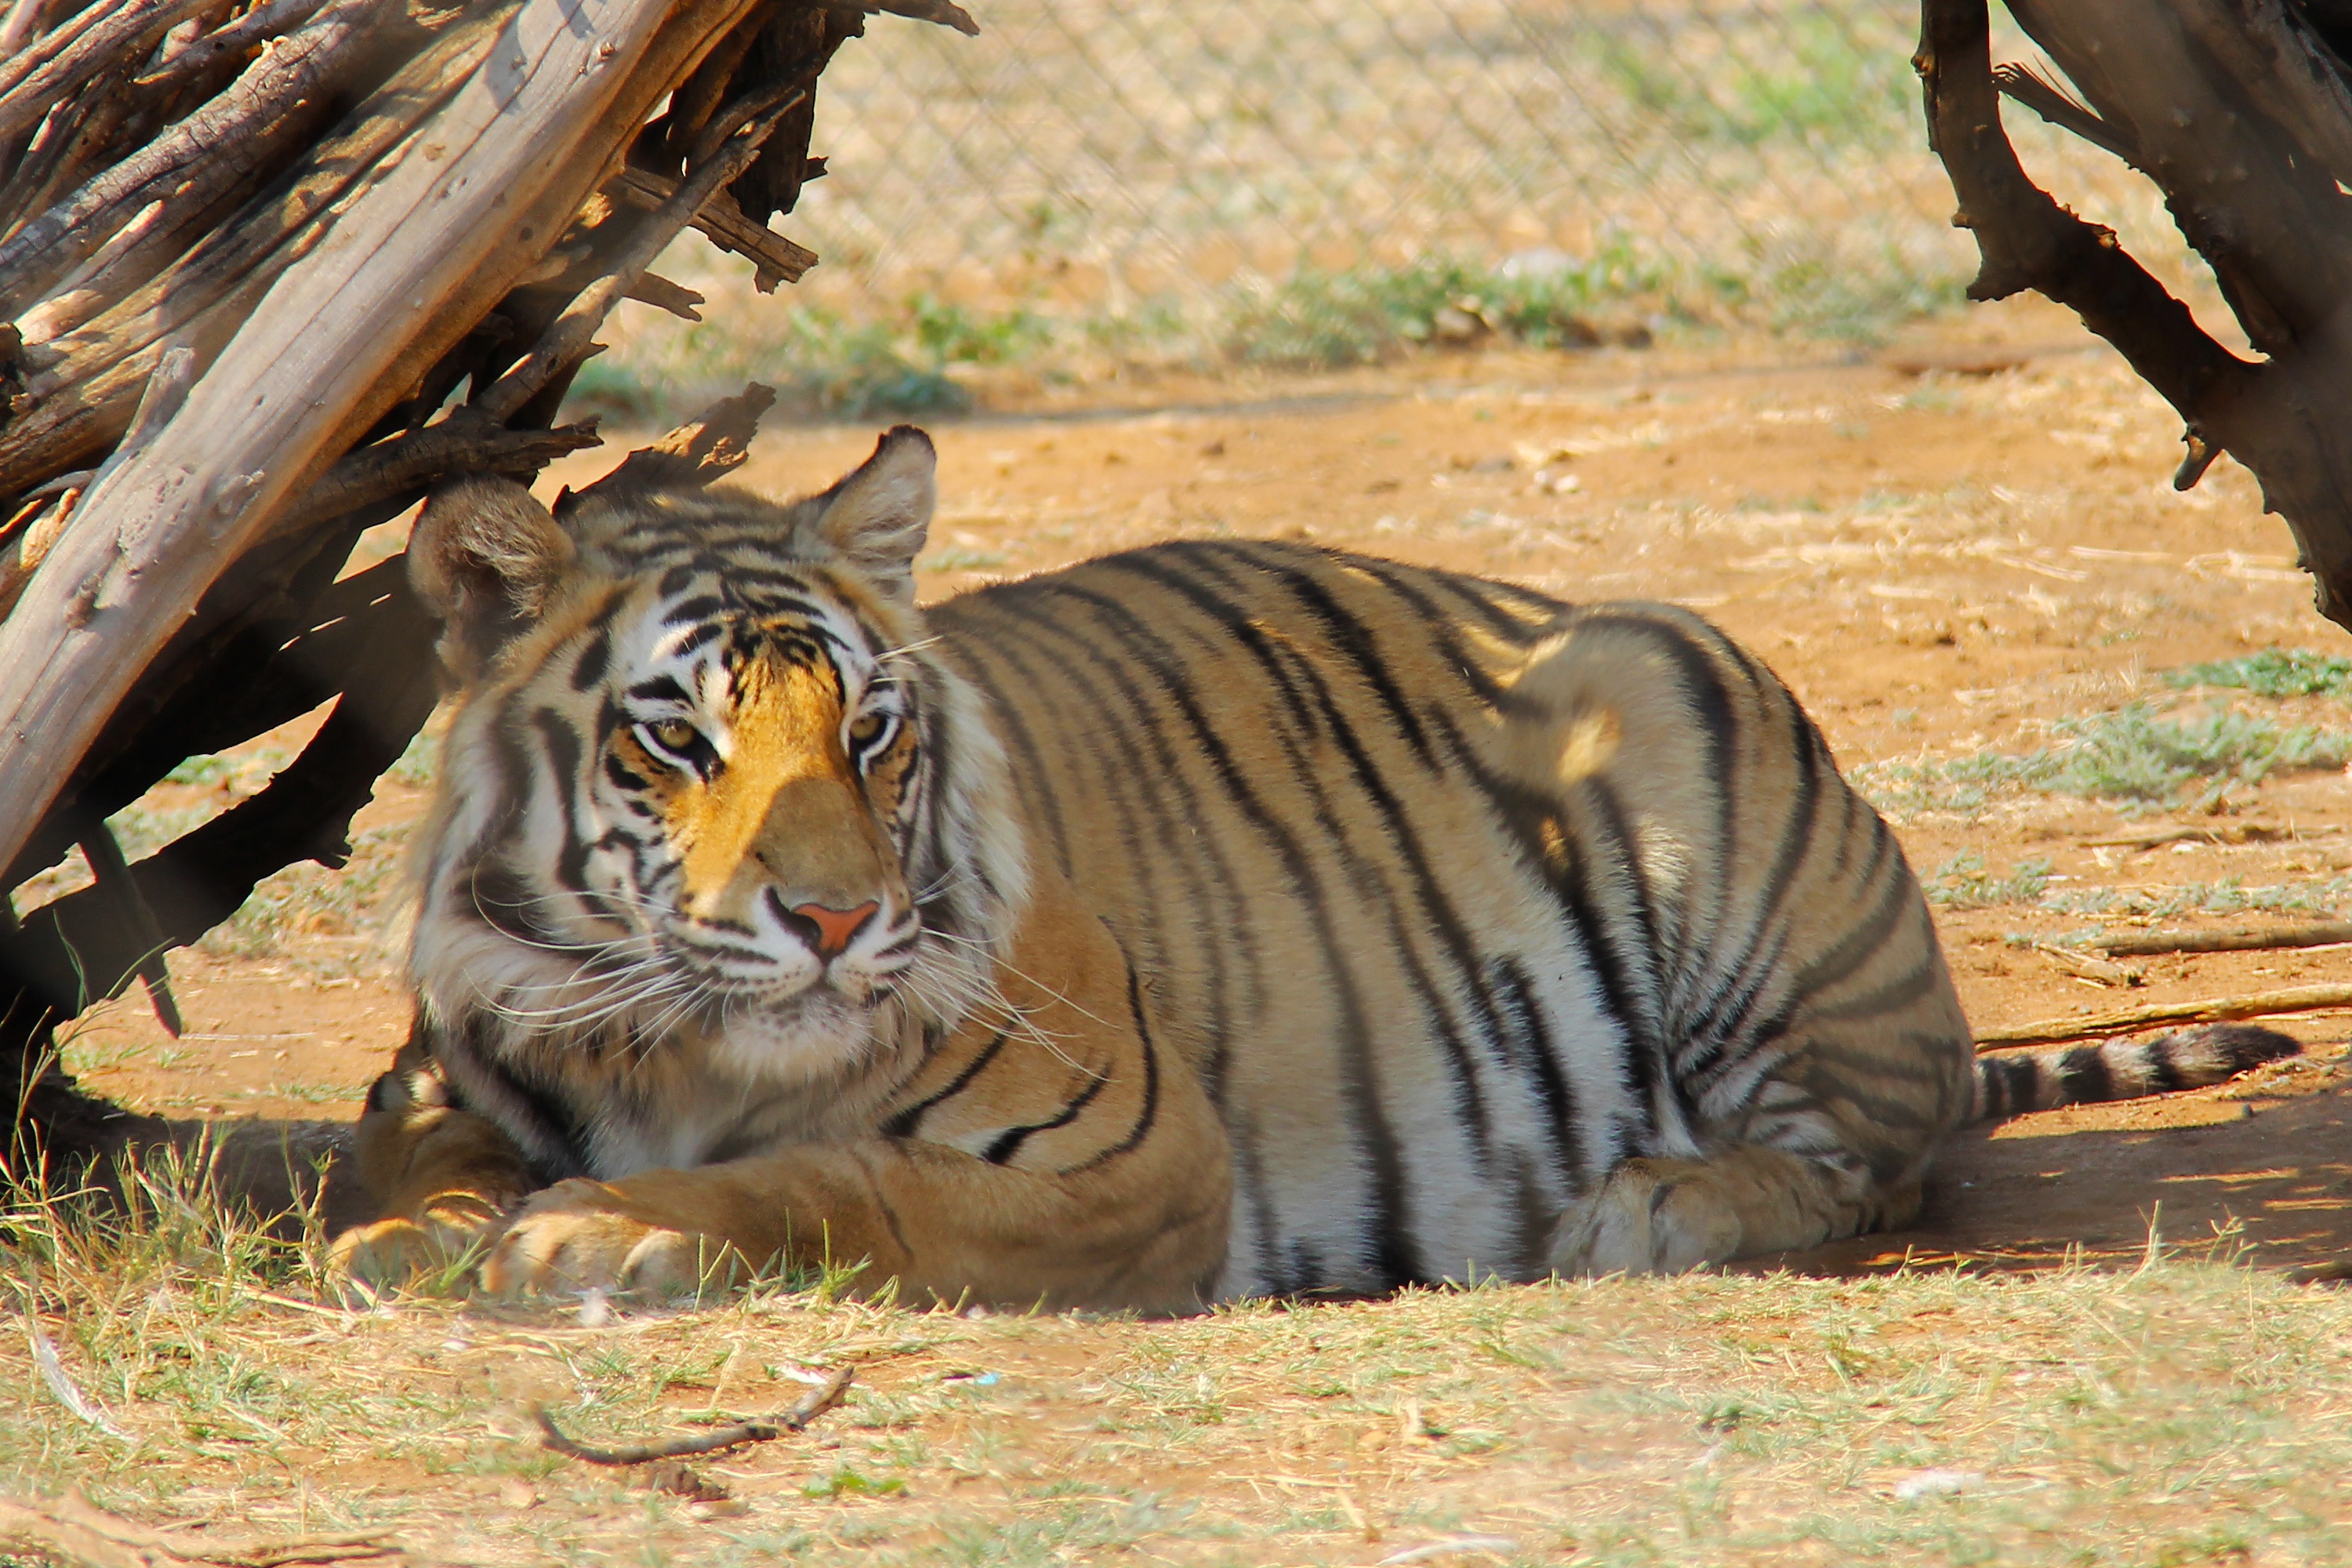
wildlife, zoo, fur, mammal, fauna, savanna, tiger, animals, beautiful, safari, gorgeous, dangerous, south africa, big cats, johannesburg, predator world, pilanesberg national park, big5, cat like mammal